Santo Zago

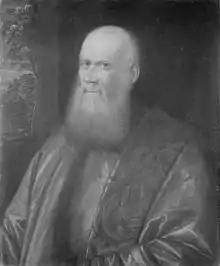

Santo Zago (active 1550) was an Italian painter of the Renaissance period. He was born in Venice, was a follower of Titian. He painted "Tobit and the Angel" for the church of Santa Caterina.